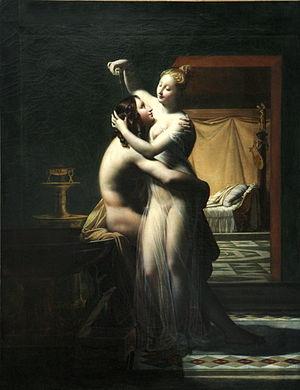
Héro et Léandre
Pierre Claude François Delorme, né le 28 juillet 1783 à Paris, et mort dans la même ville le 8 novembre 1859, est un peintre et graveur néo-classique français.